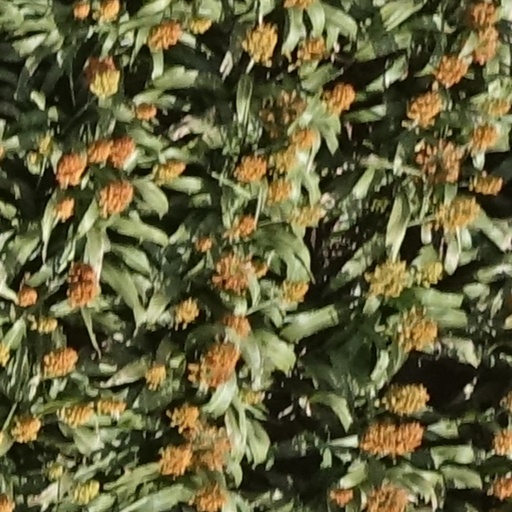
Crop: sorghum